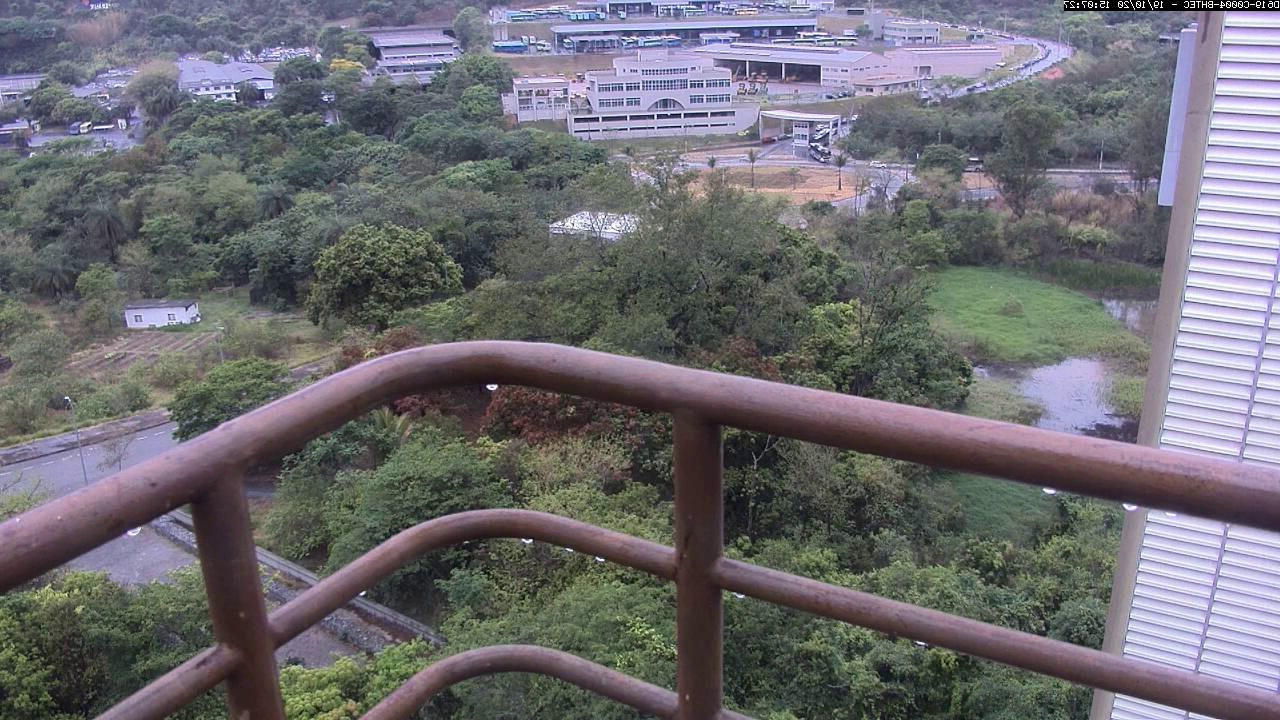
Fire: no
Smoke: no